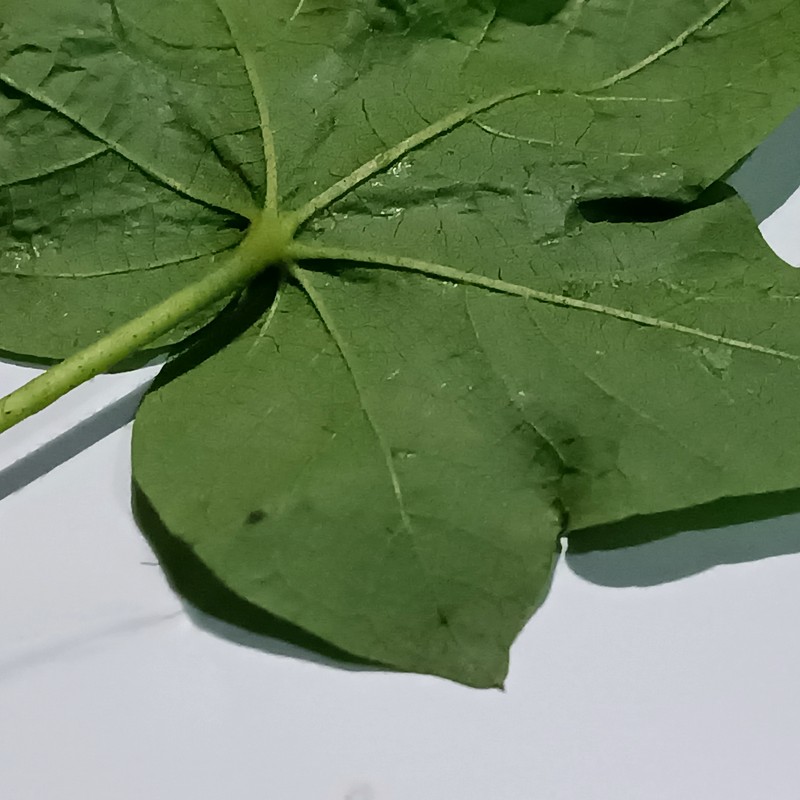
Label: Curl Virus